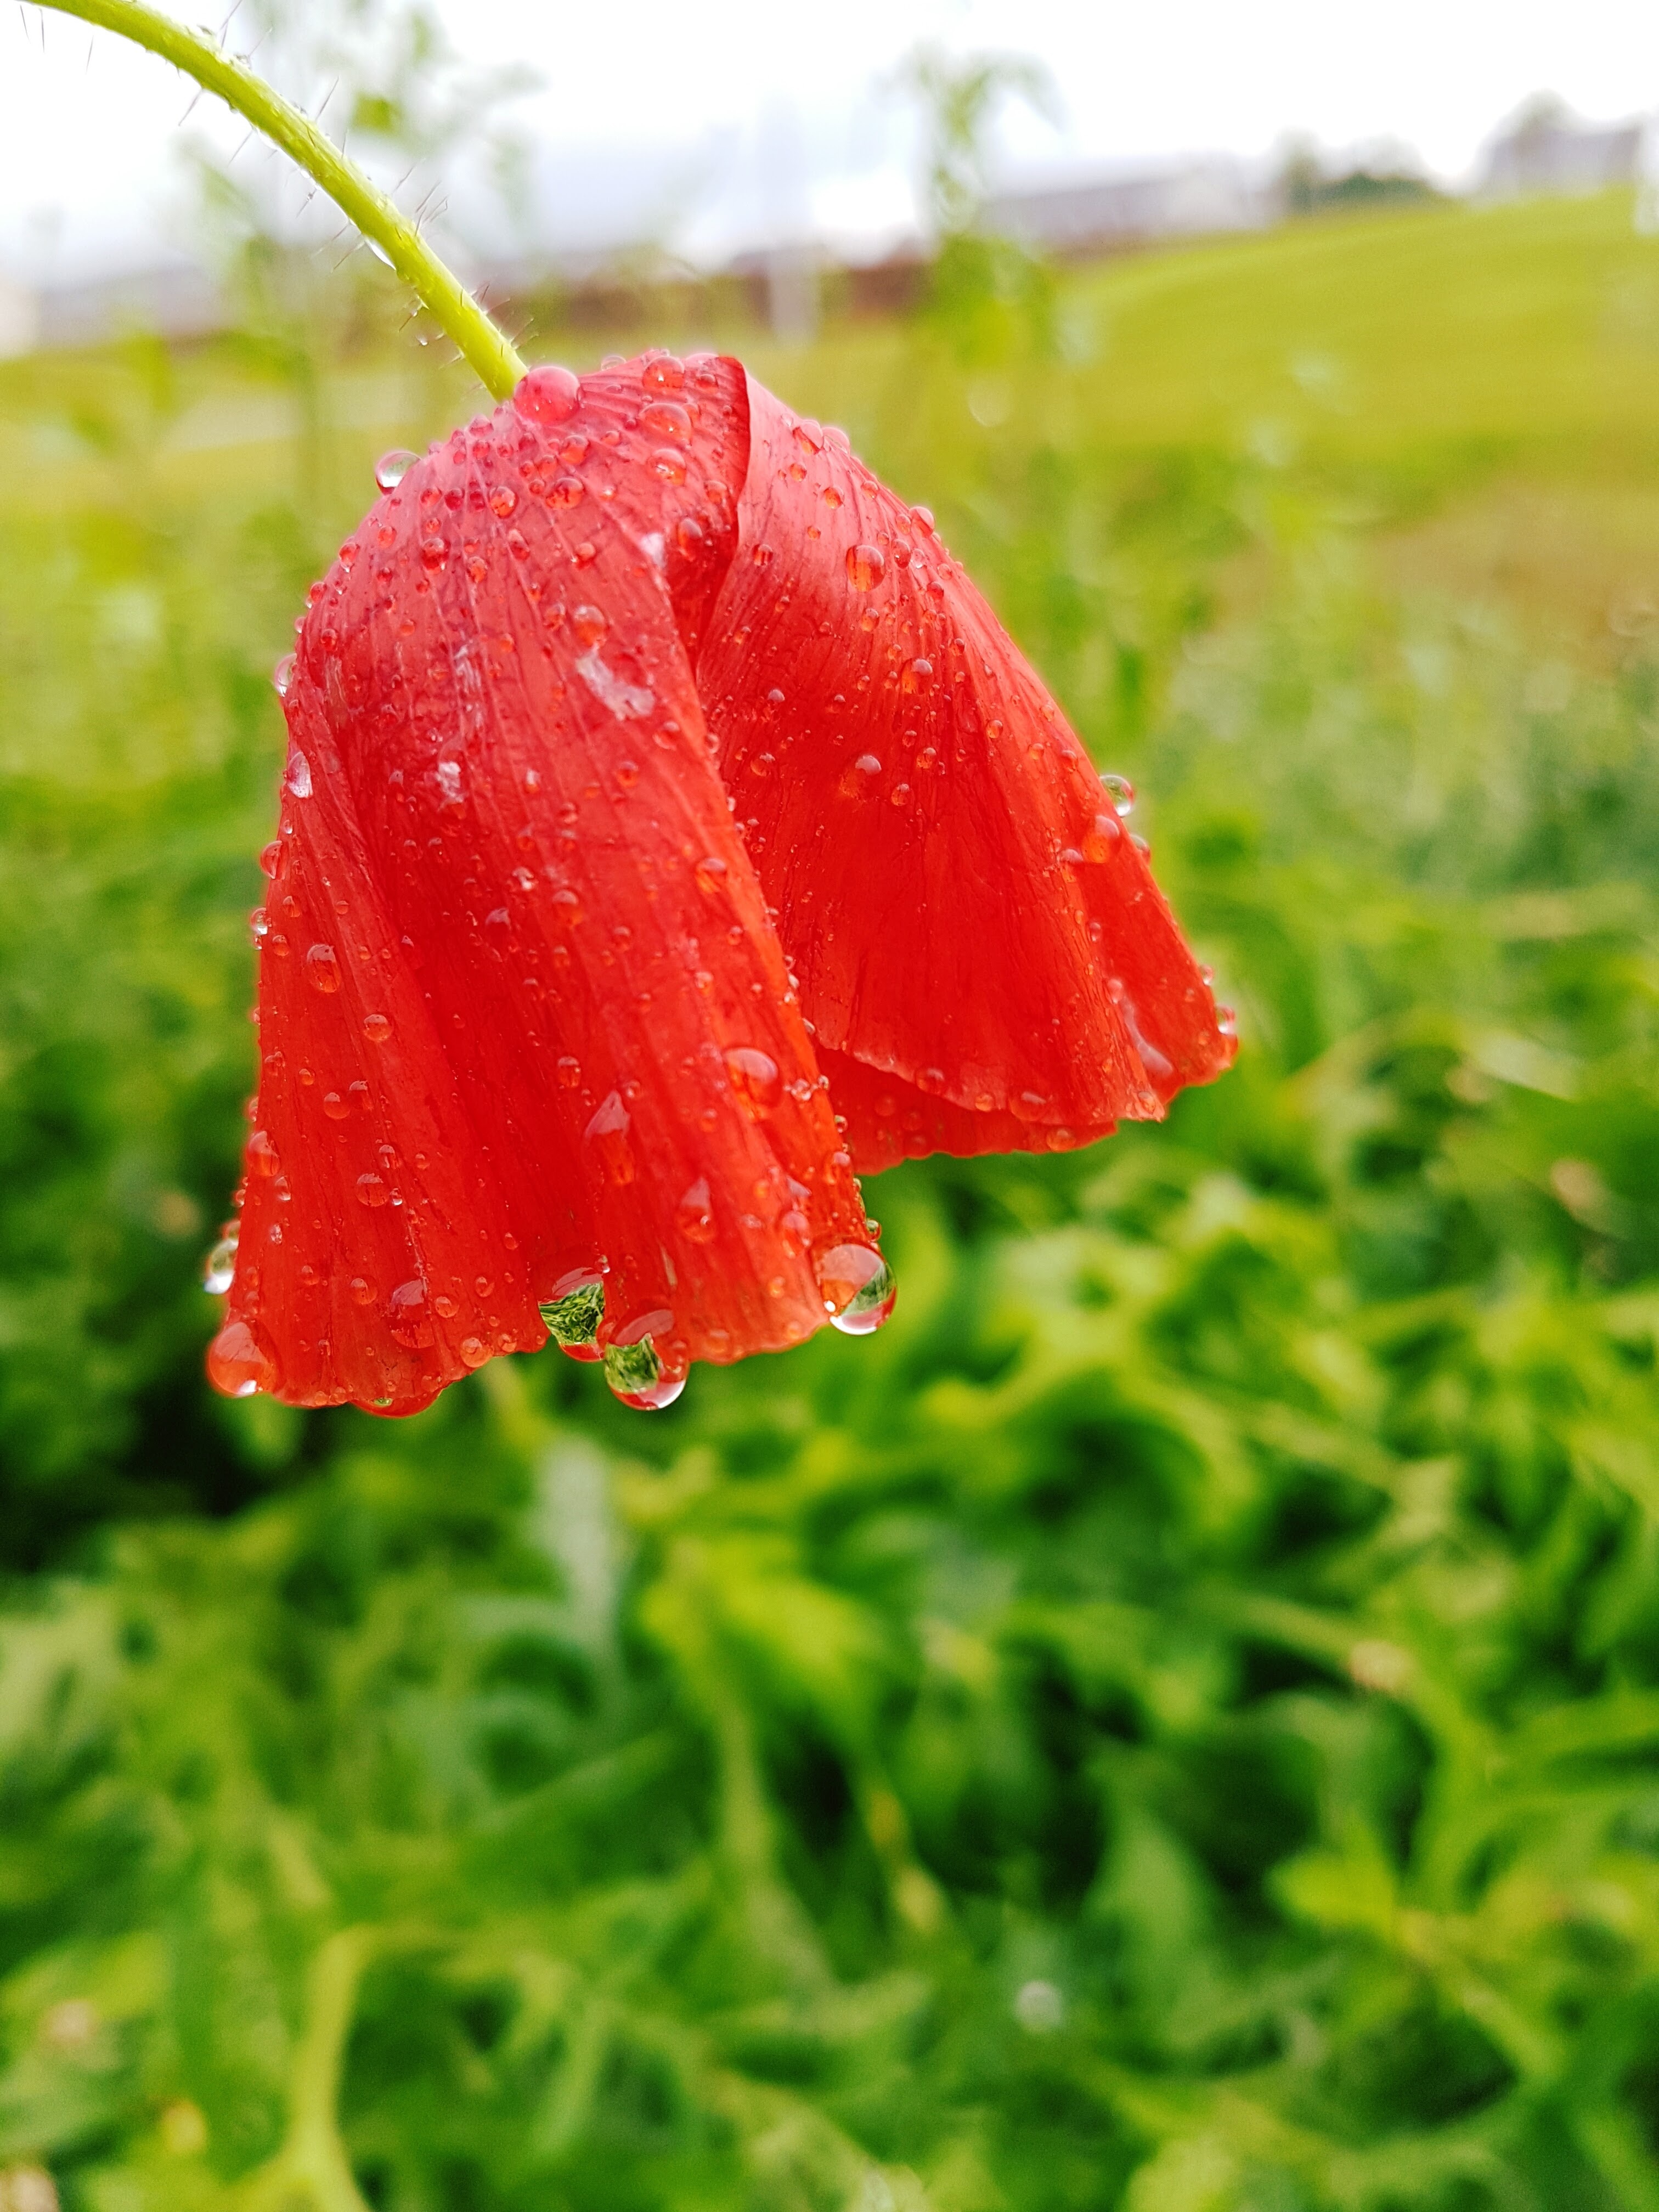
grass, plant, field, photography, meadow, rain, leaf, flower, petal, green, red, flora, wildflower, close up, poppy, poppies, coquelicot, macro photography, flowering plant, plant stem, land plant, poppy family